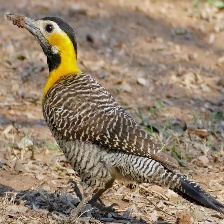
Species: CAMPO FLICKER
Scientific name: COLAPTES CAMPESTRIS